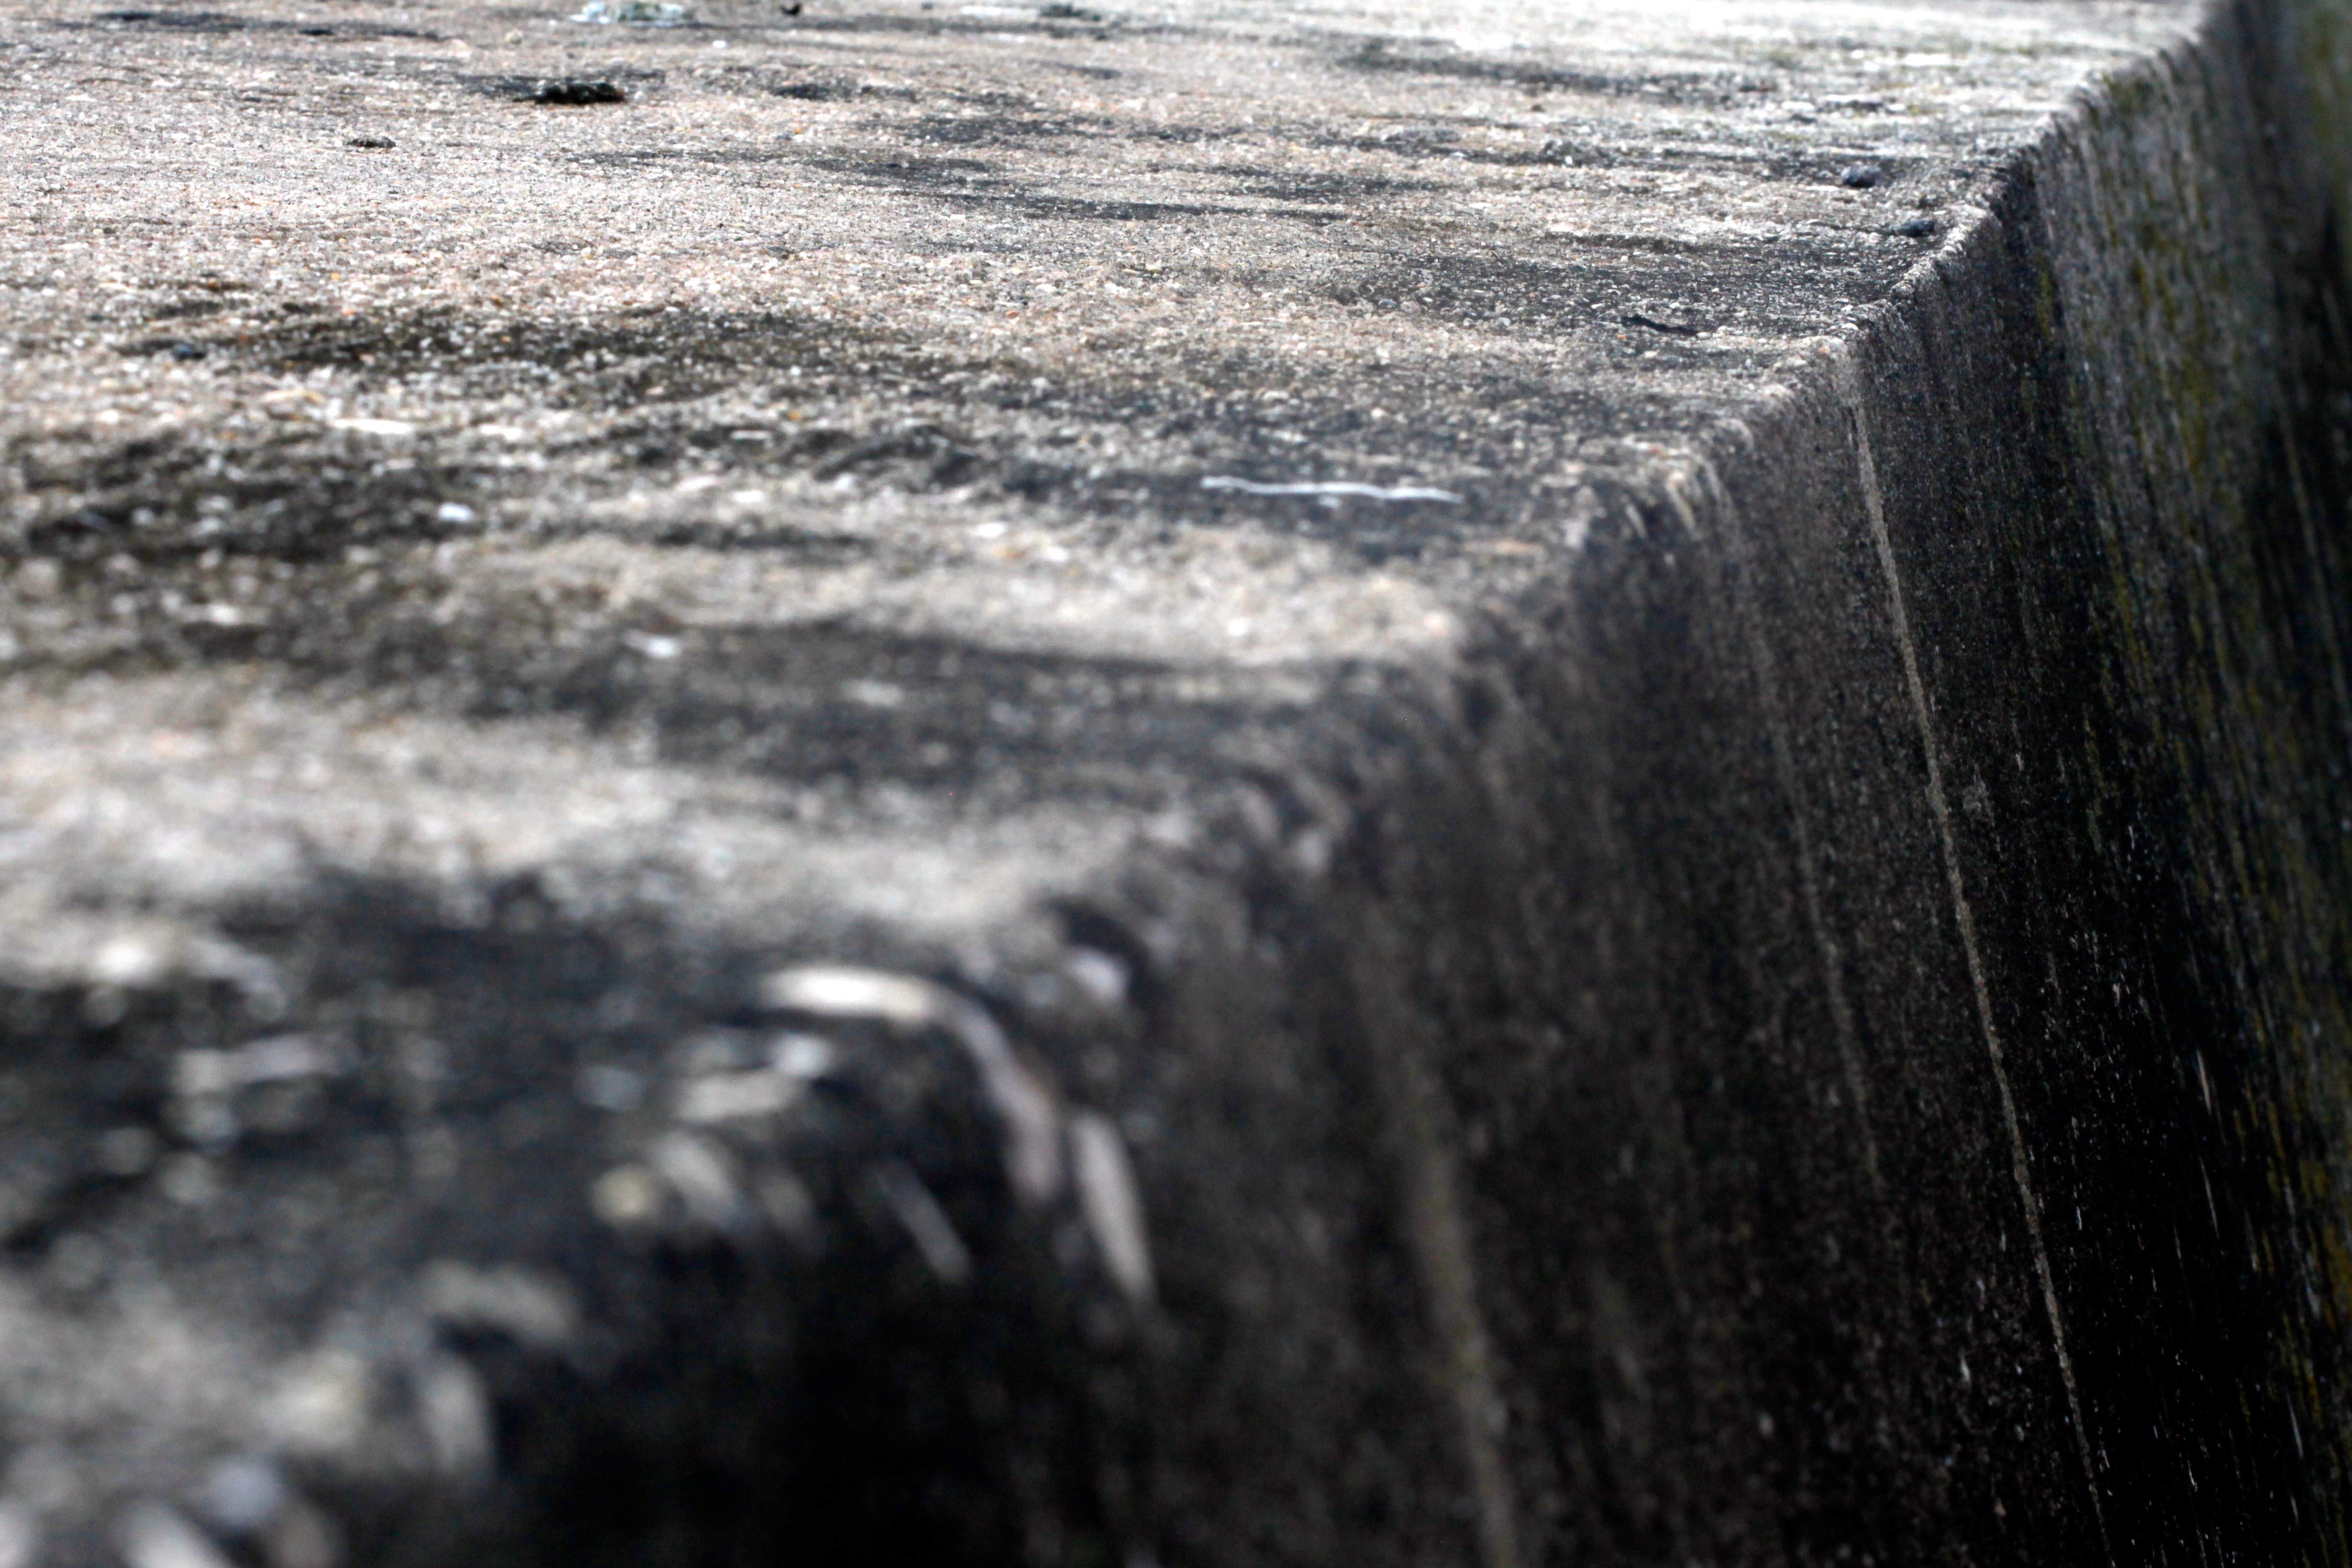
water, wood, asphalt, soil, black, material, close up, freezing